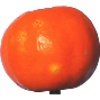
Label: clementine